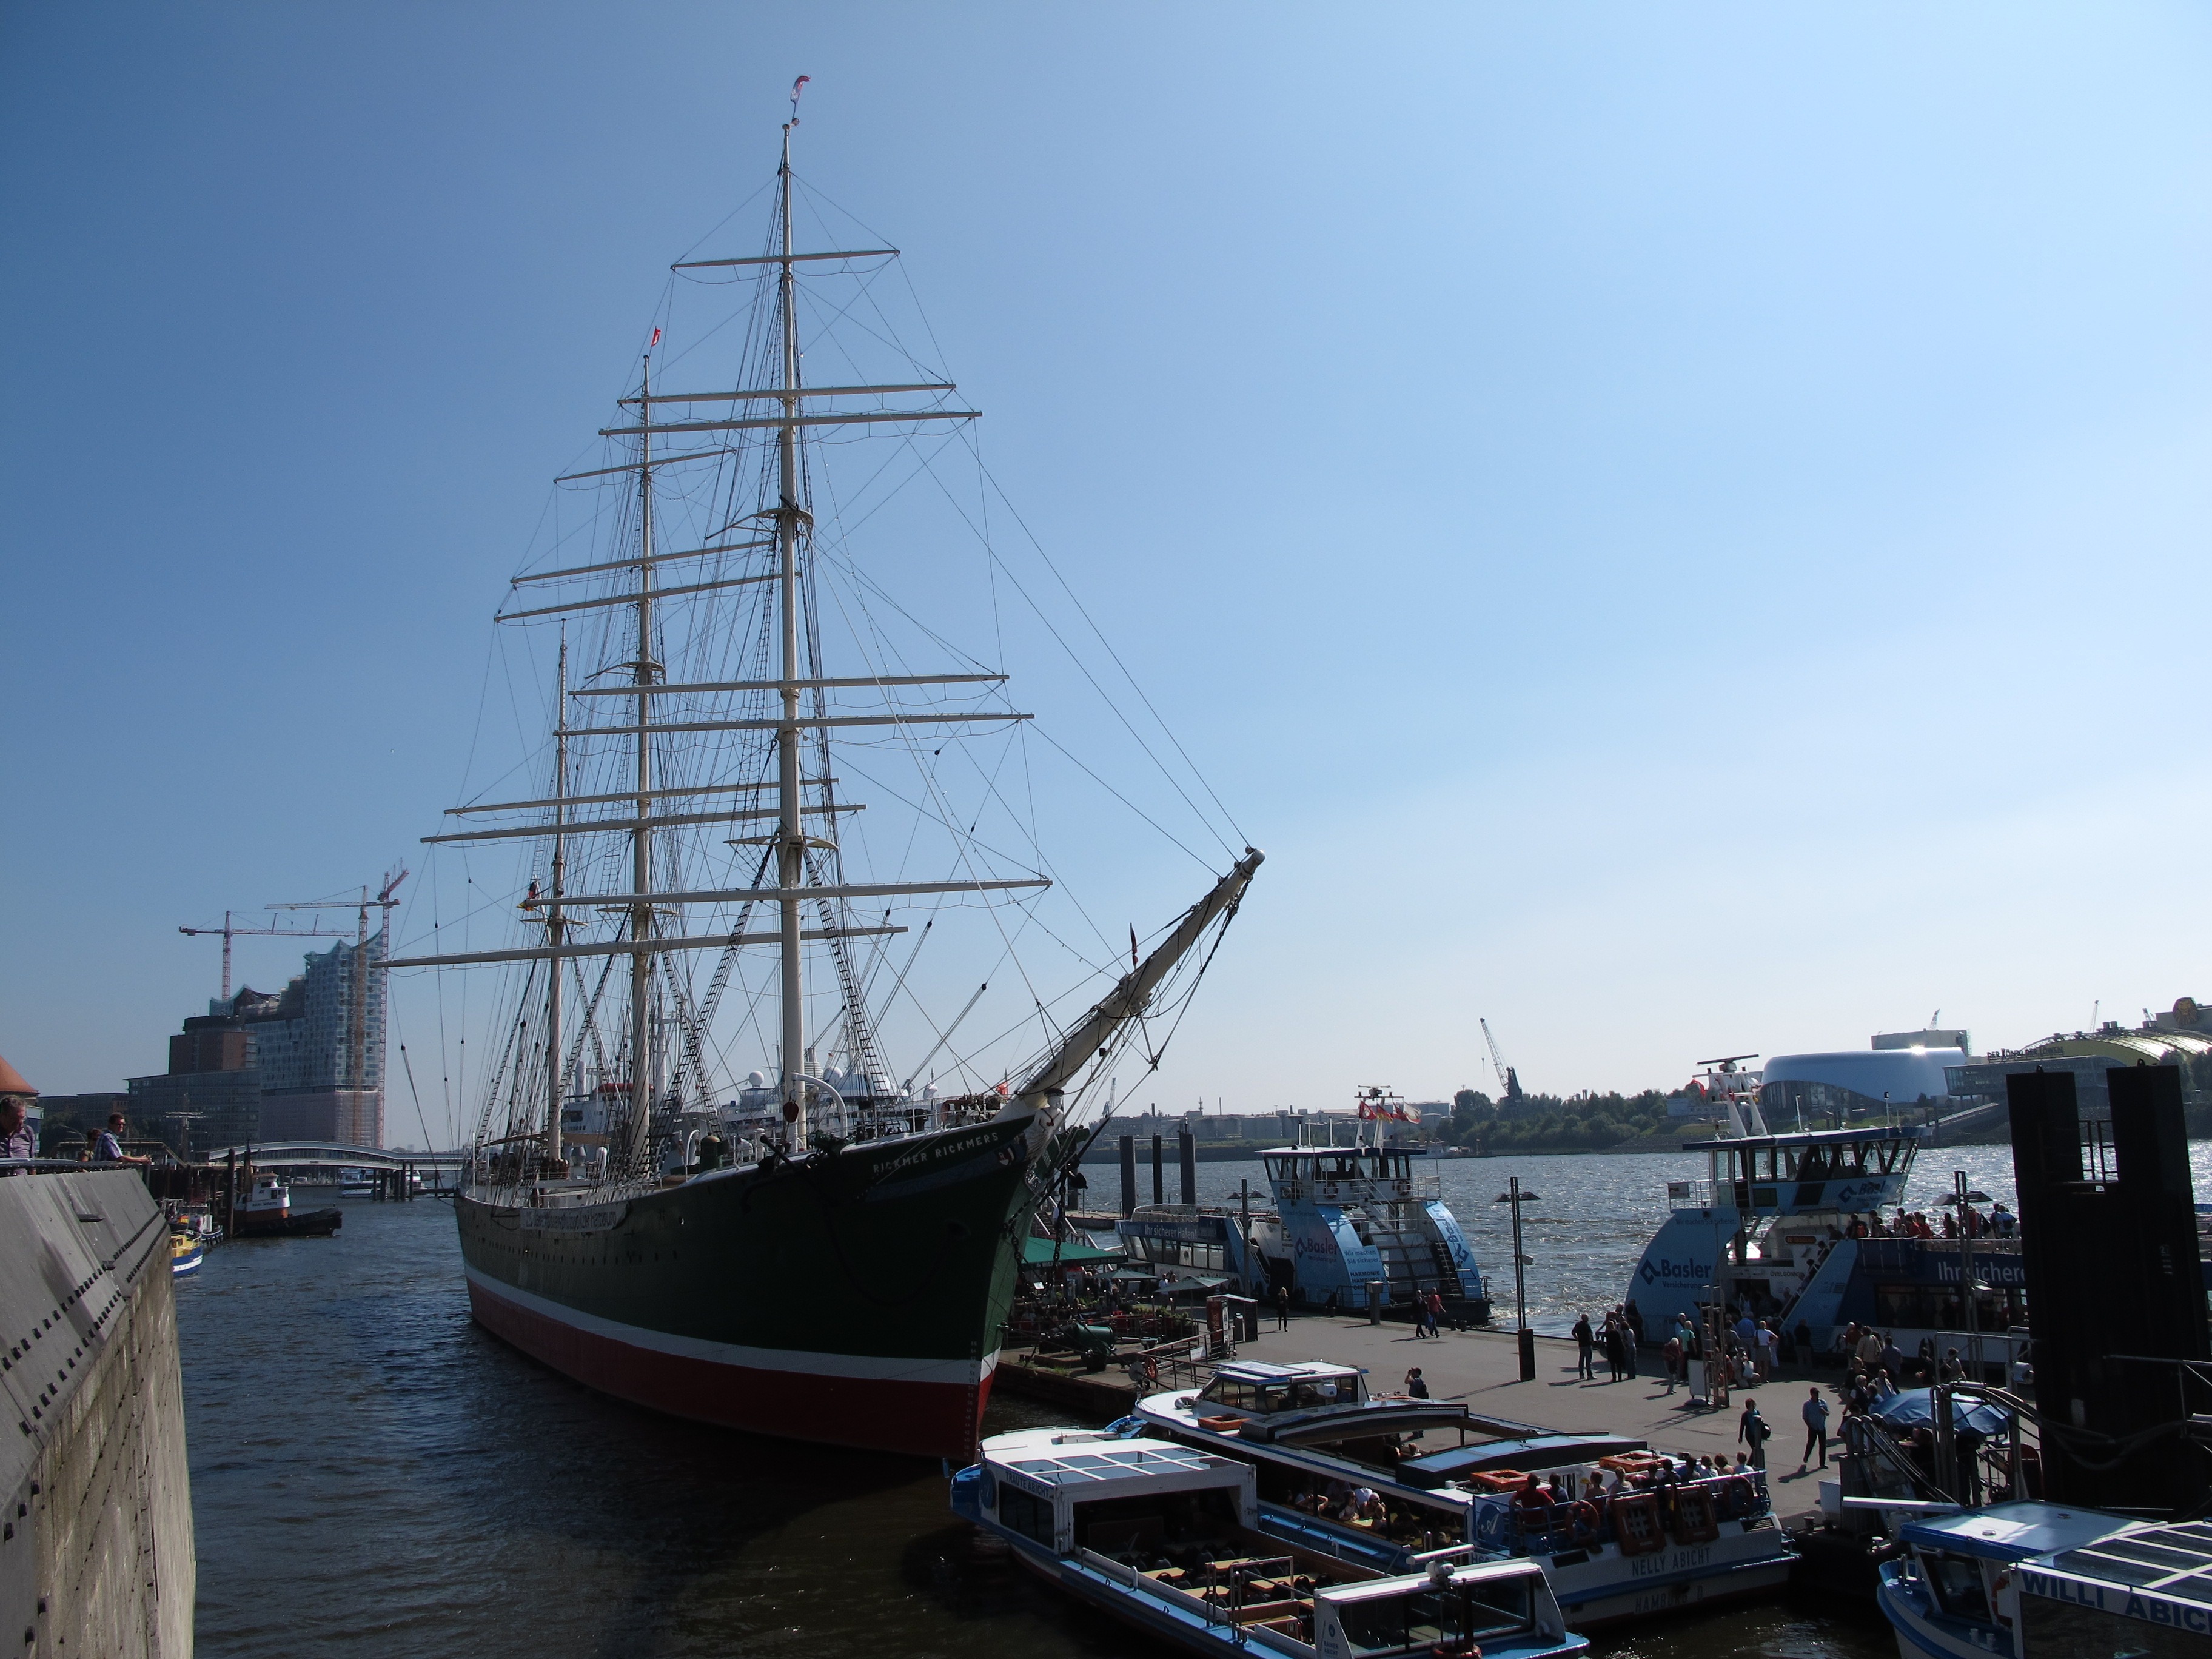
sea, dock, boat, ship, vehicle, mast, harbor, marina, port, sail, sailing vessel, watercraft, schooner, windjammer, barque, hamburg, sailing ship, tall ship, rickmers, rickmer